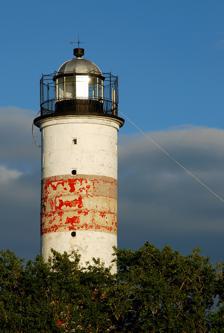
Building: Narva-Jõesuu Lighthouse
Country: Russia
Year built: 1957
Lighthouse in Estonia Lighthouse Narva-Jõesuu Lighthouse Narva-Jõesuu tuletorn Location Narva-Jõesuu , Estonia Coordinates 59°28′06.0″N 28°02′26.1″E / 59.468333°N 28.040583°E / 59.468333; 28.040583 Tower Constructed 1725 (first) 1808 (second) Foundation one-story stone basement Construction concrete Height 30 meters (98 ft) Shape cylindrical tower with balcony and lantern Markings white and red horizontal bands Light First lit 1957 (current) Focal height 34 meters (112 ft) Range 17 nautical miles (31 km) Characteristic LFl W 12 s. Estonia no. EVA 001 Narva-Jõesuu Lighthouse ( Estonian : Narva-Jõesuu tuletorn ) is a lighthouse located in Narva-Jõesuu , Estonia , on the Gulf of Finland ( Baltic Sea ). History The lighthouse is known to have been in operation in Narva-Jõesuu already in the 17th century, when Estonia was part of the Swedish Empire . A new stone lighthouse was built in 1808 in Narva-Jõesuu (Hungerburg) at the initiative of Leontiy Spafaryev of the Russian Admiralty. It suffered damage during the Crimean War , and had to be repaired in 1870 because of its unstable foundations. In 1941, during the battles of World War II, the lighthouse was completely destroyed. A new lighthouse was built on the same site in 1957. See also Estonia portal Engineering portal List of lighthouses in Estonia References